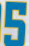
Number: 5